Quesnel Airport

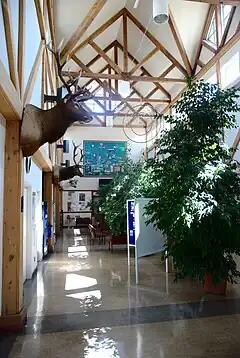
Interior airport terminal, Quesnel, 2010.

By 1978, the three trained part-time firefighters and a dry chemical truck exceeded the fire suppression standards for a Class F airport. Quesnel then averaged 48 take-offs or landings by heavy (over ) aircraft per month. A foam fire truck had been transferred to Williams Lake the prior year, because of decreased air traffic at Quesnel.